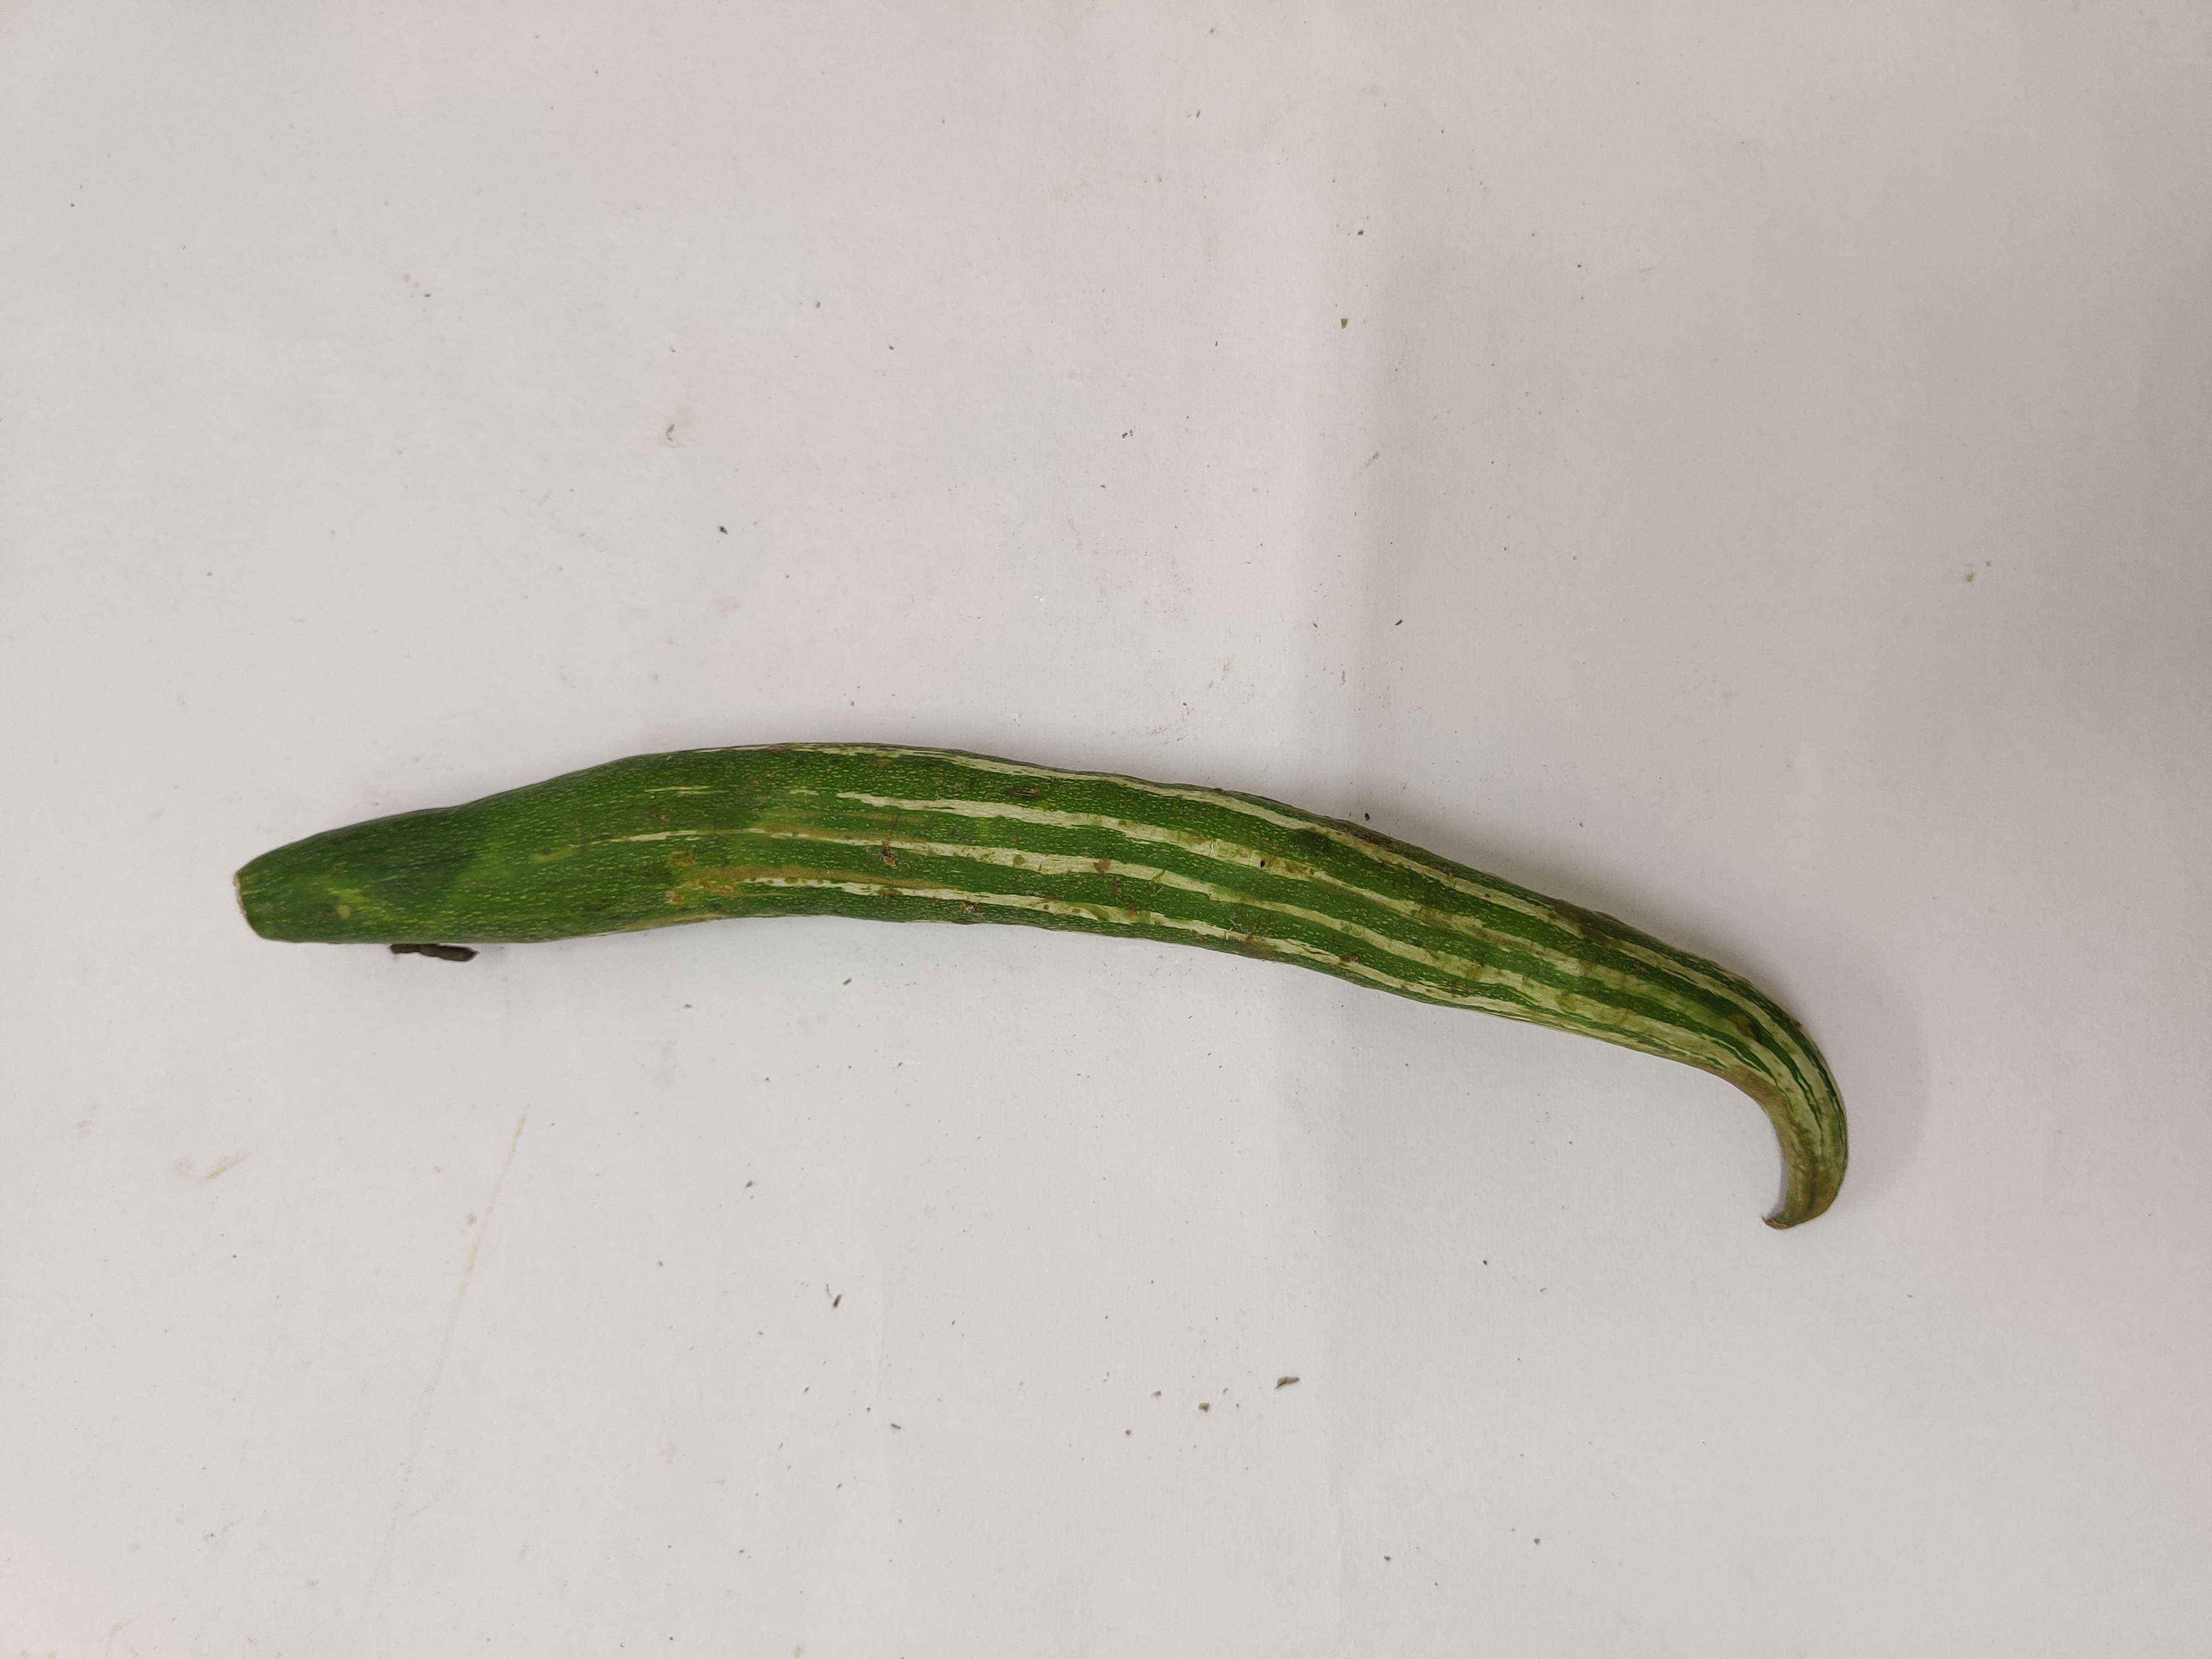
Crop: Snake Gourd
Condition: Damaged